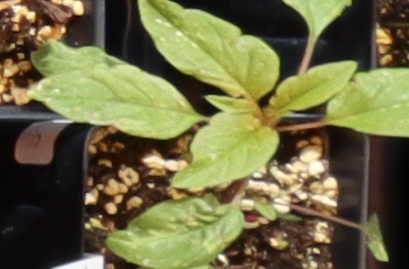
Label: Palmer Amaranth